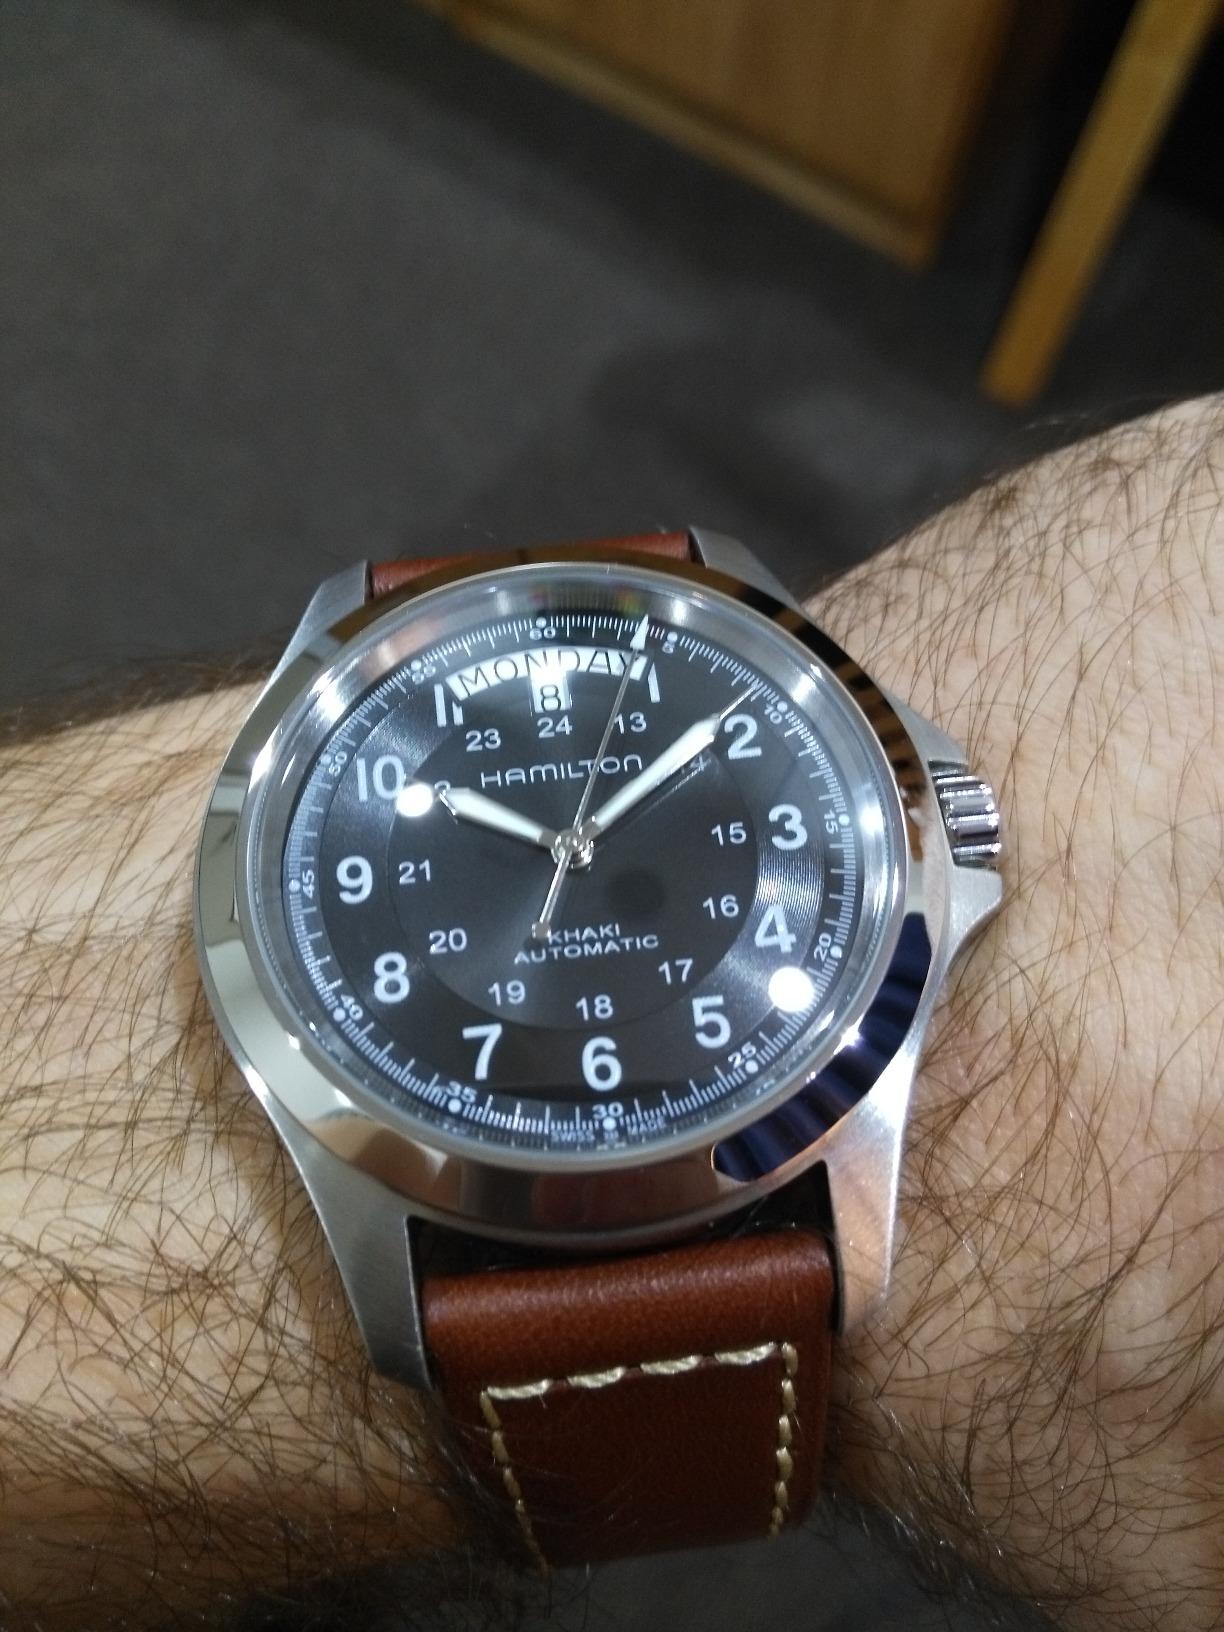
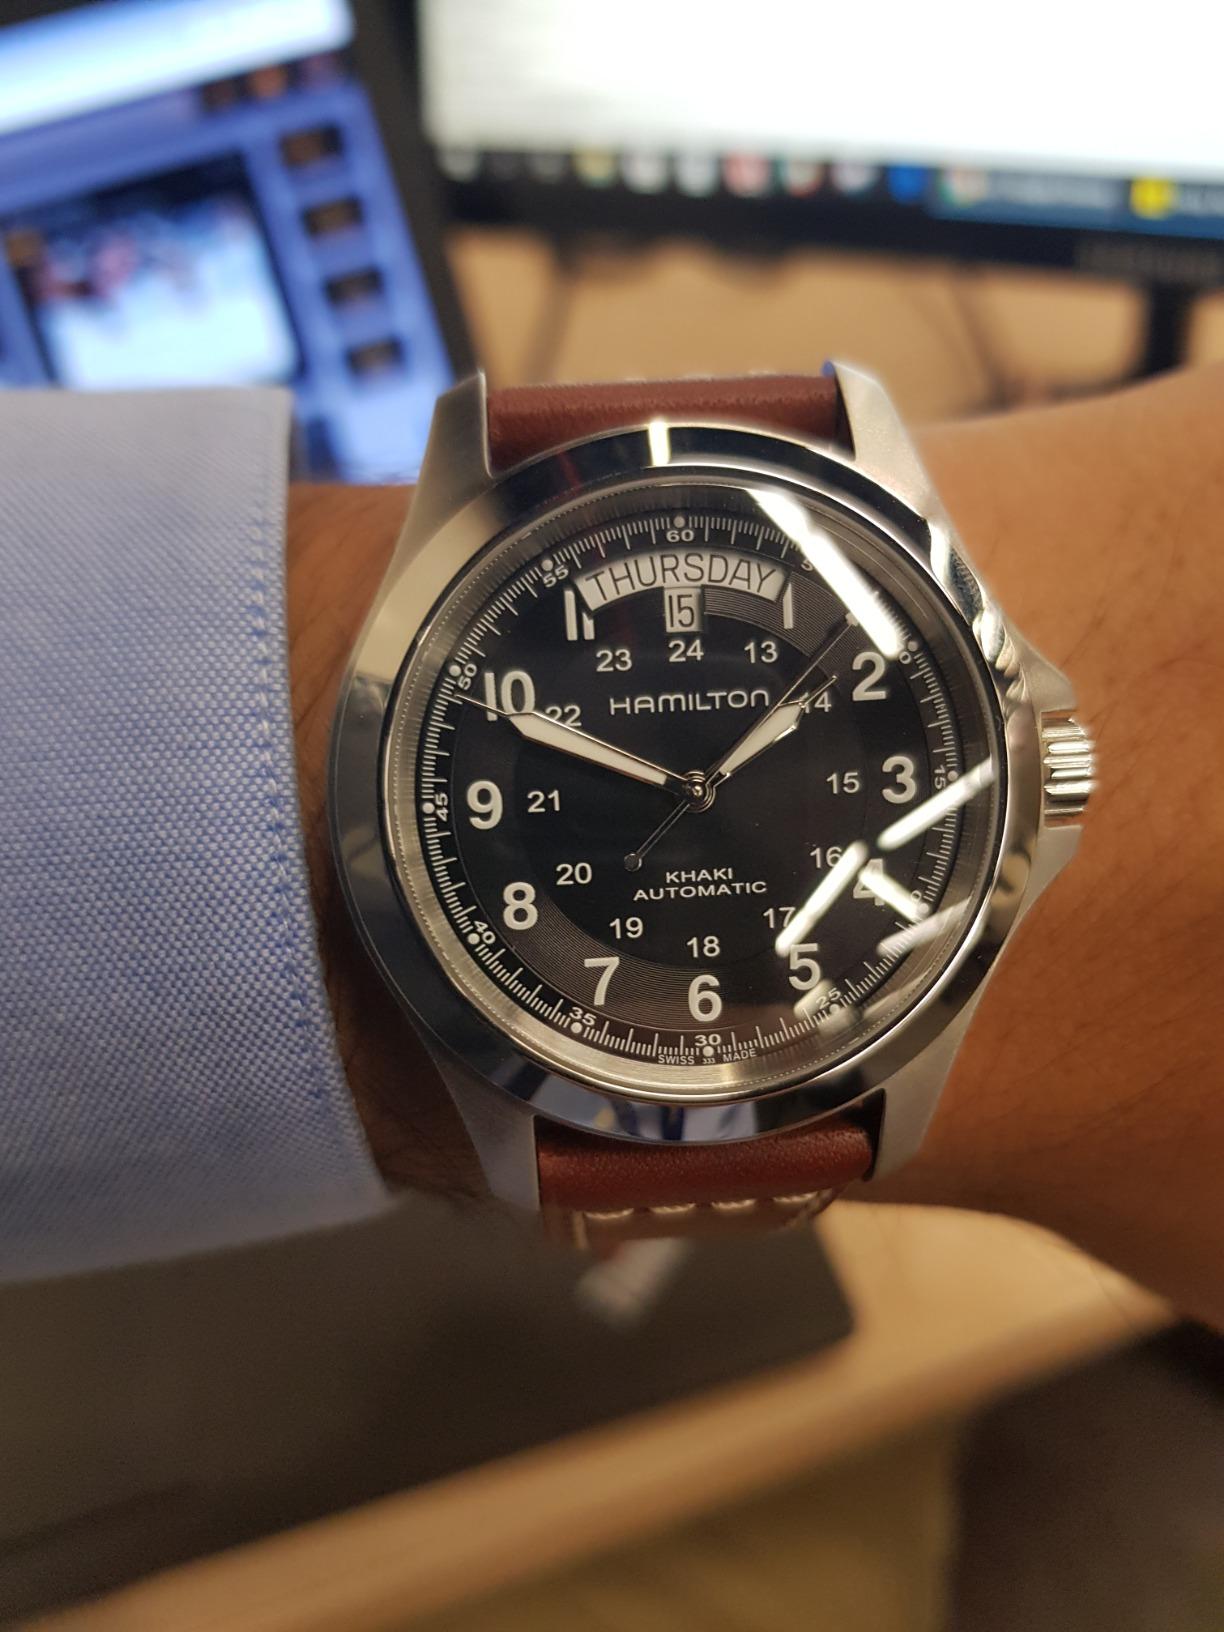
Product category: accessories_watch
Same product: yes